Václav Jamek

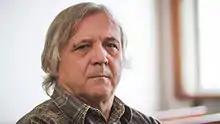
Václav Jamek

Václav Jamek (27 November 1949, Kladno, Czech) is a Czech writer and translator. He has translated the numerous works from the modern French canon, among them books by Victor Segalen, Georges Perec, Michel Tournier, Patrick Modiano, Emmanuel Bove, Henri Michaux and others.